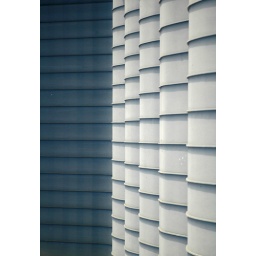
The roof of Tel-aviv's central train station (looks like part of &amp;quot;petronas towers&amp;quot; in Koala lampor).